George Formby Sr

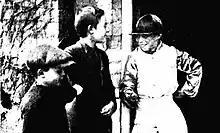
Formby Jr (right) while employed as a jockey, aged 10, in 1915

Formby began to develop his own stage act during the 1890s, and built a large fan base in Lancashire. He devised several characters with their own costumes, and composed a series of comic songs. By 1896 his assignment book records that he was buying and collecting comic songs and securing the singing rights. He was billed as J.H. Booth until 1897, when he changed his stage name to George Formby. Although rumoured to have picked his new surname after seeing it as a destination on a railway carriage, the main sources agree this story is likely to be apocryphal. The origin of the Formby name is more likely to have been a suggestion from Dennis Clarke, the manager of the Argyle Theatre in Birkenhead, while George was chosen in honour of the music hall star George Robey. Formby first used his new stage name in Birkenhead in 1897.